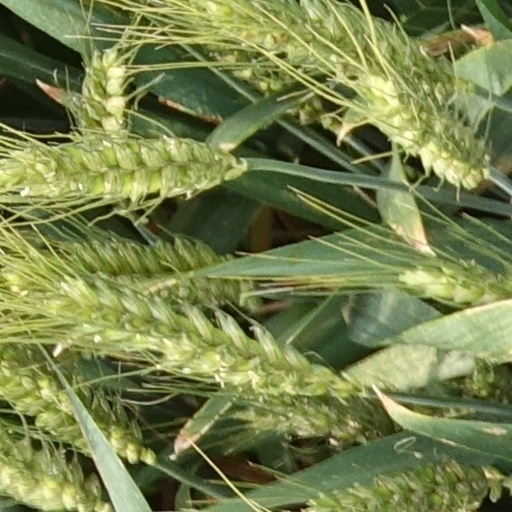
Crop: wheat